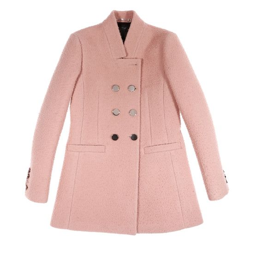
coat for the fall , such a pretty soft pink color